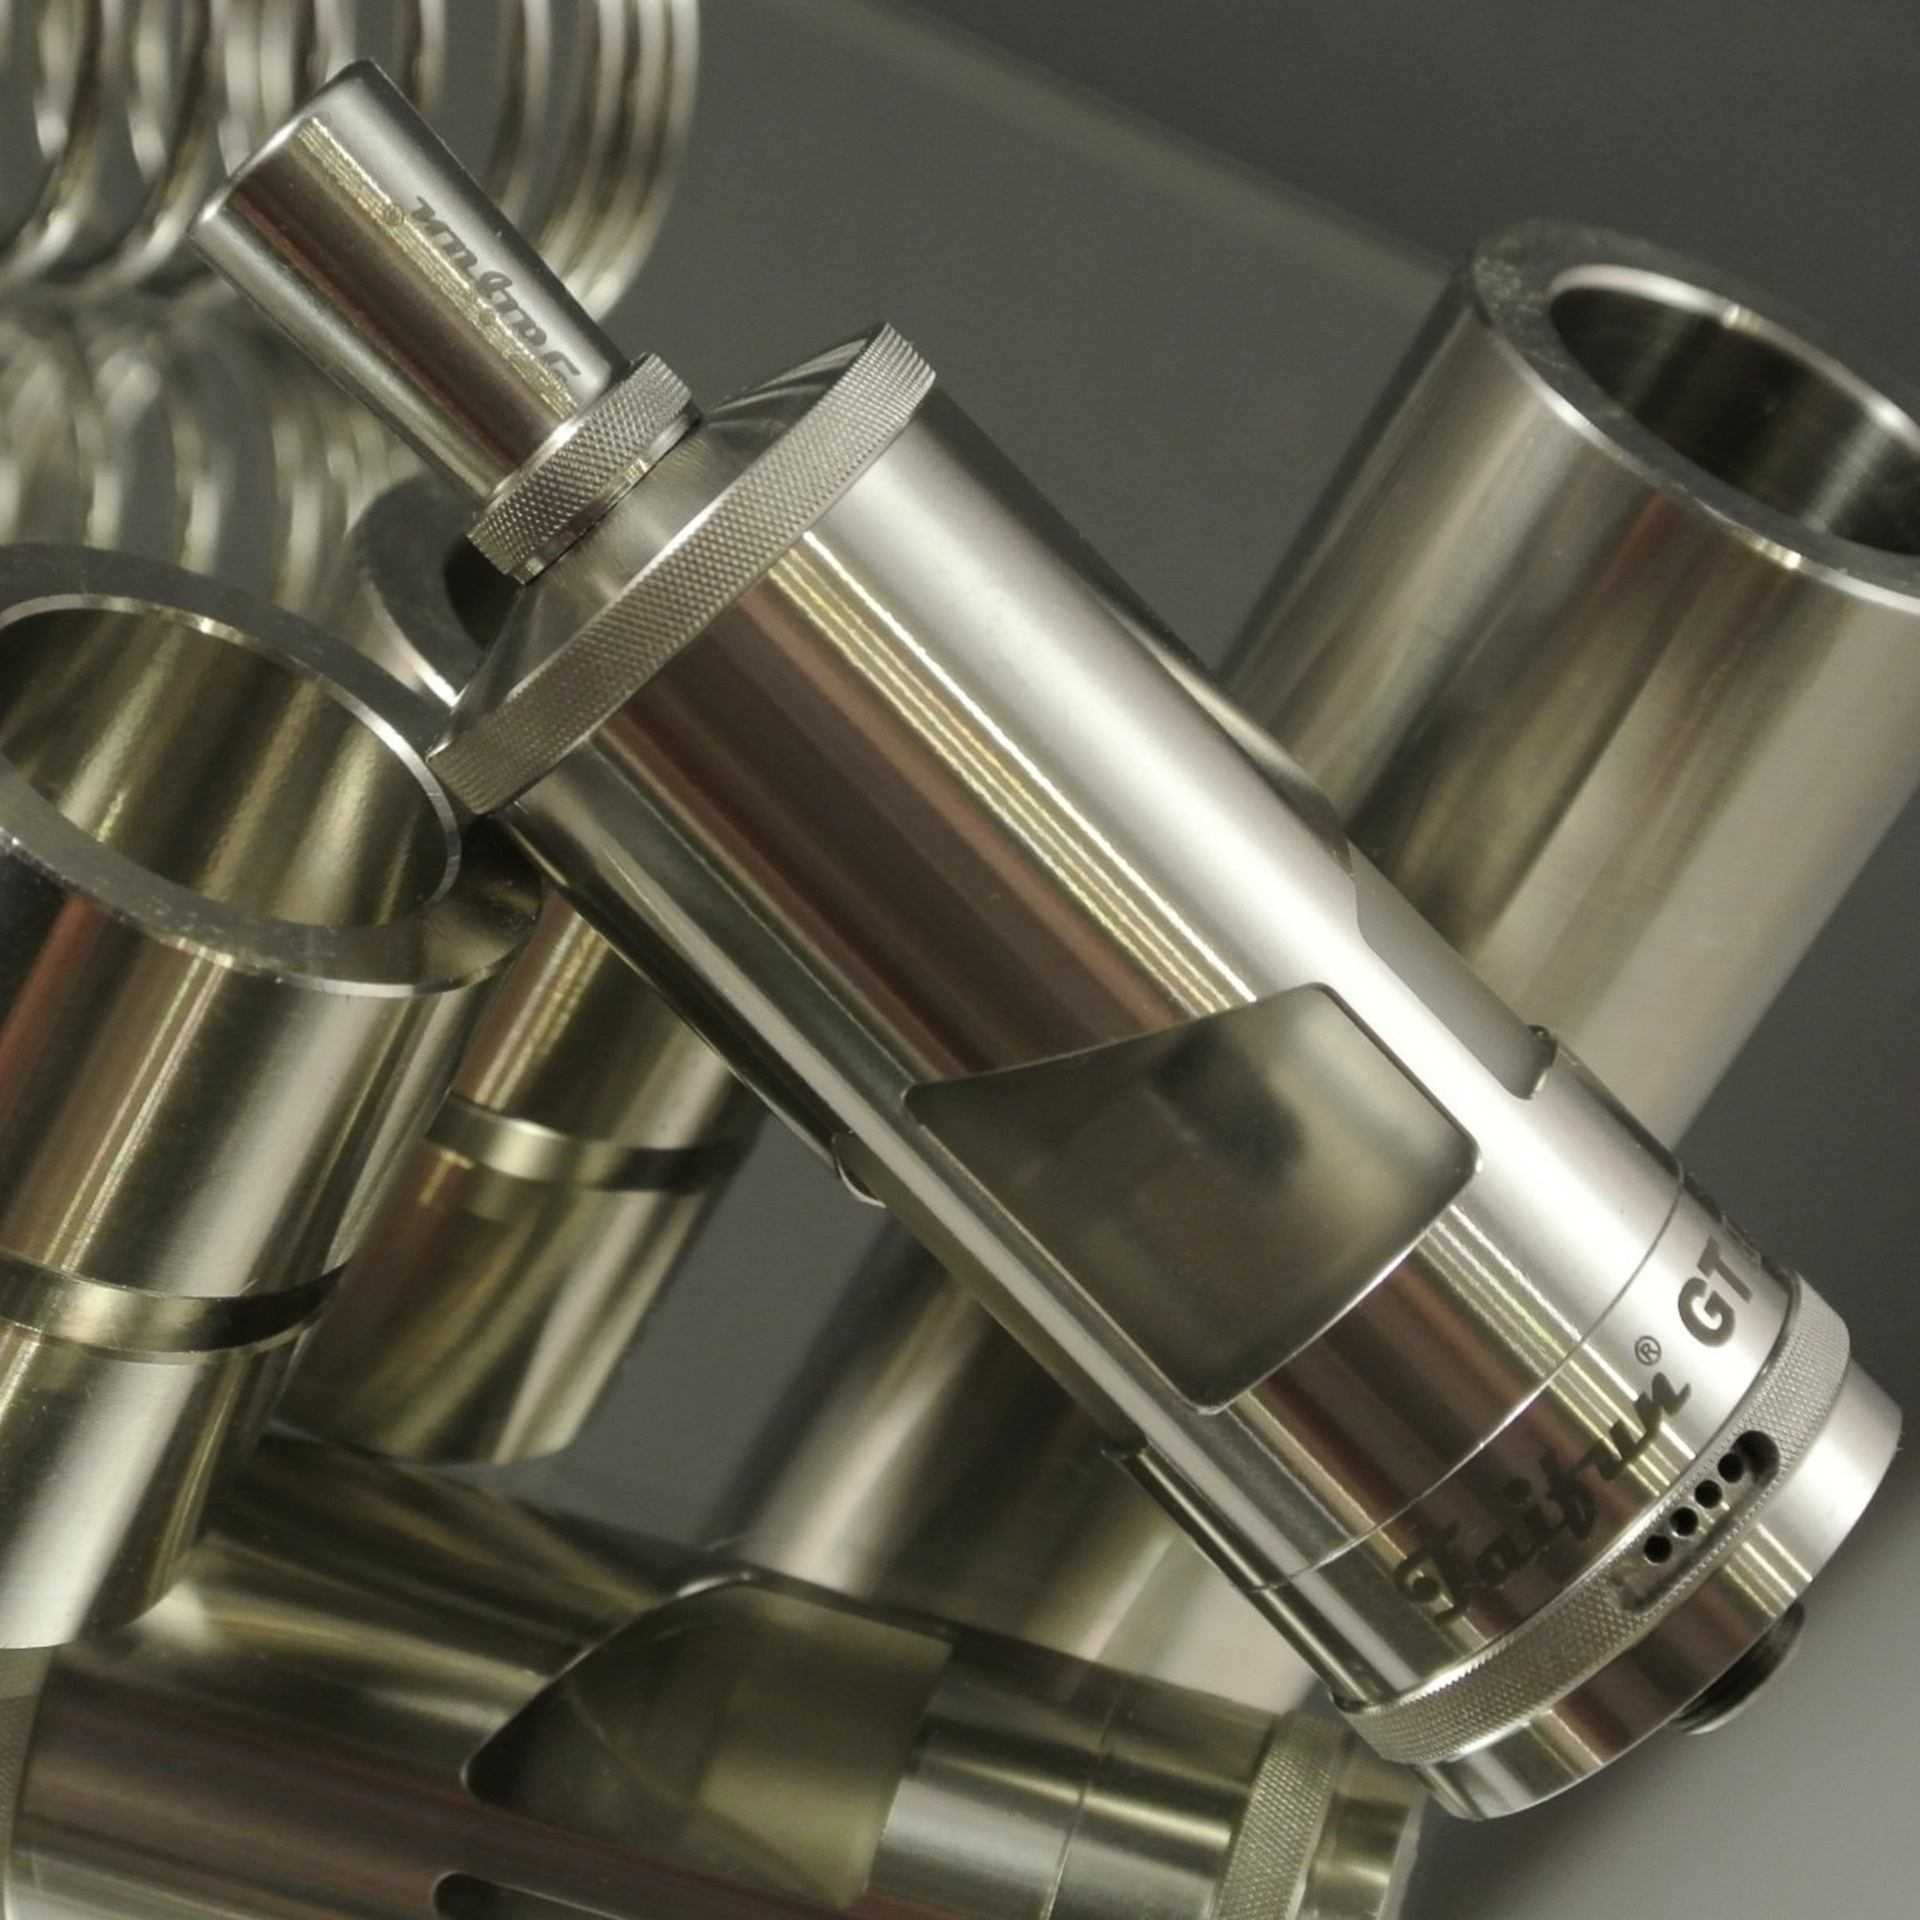
steam, metal, product, brass, germany, typhoon, exhaust system, e cigarette, man made object, gun accessory, evaporator, self winder